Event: Nepal Earthquake
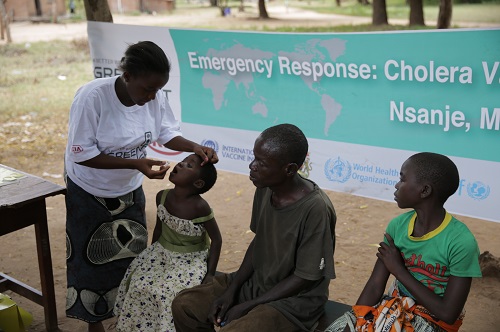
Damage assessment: no_damage